Auditing (Scientology)

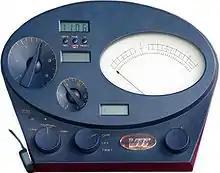
Mark Super VII Quantum E-meter

Most auditing sessions employ a device called the Hubbard Electropsychometer or E-Meter. It consists of two tin cans connected to a galvanometer. It gives a crude measure of skin resistance.